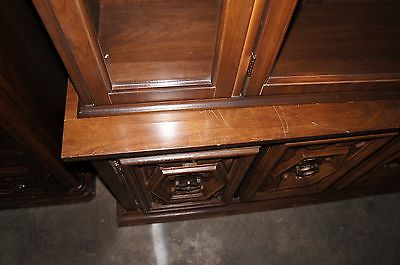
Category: cabinet